Westhofen

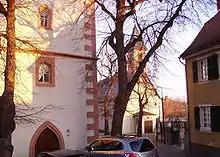
Evangelical and Catholic church

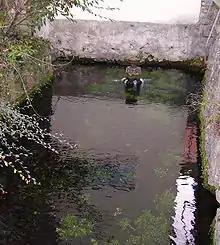
Source of the Seebach

Westhofen is an "Ortsgemeinde" – a municipality belonging to a "Verbandsgemeinde", a kind of collective municipality – in the Alzey-Worms district in Rhineland-Palatinate, Germany.